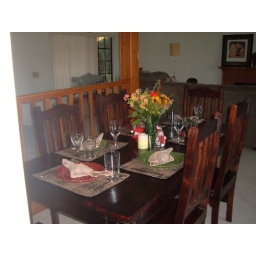
setting the table for Thanksgiving at our house in Silverlake